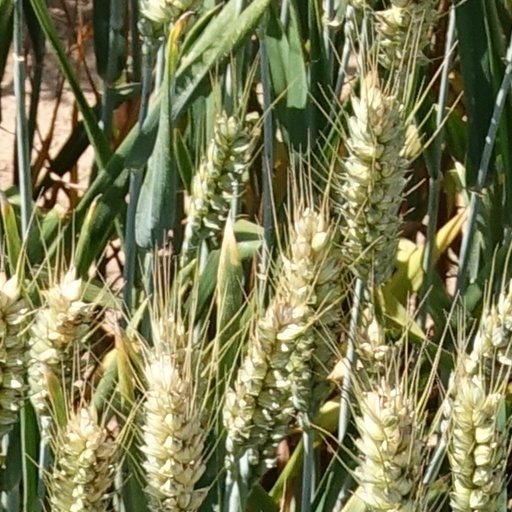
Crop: wheat